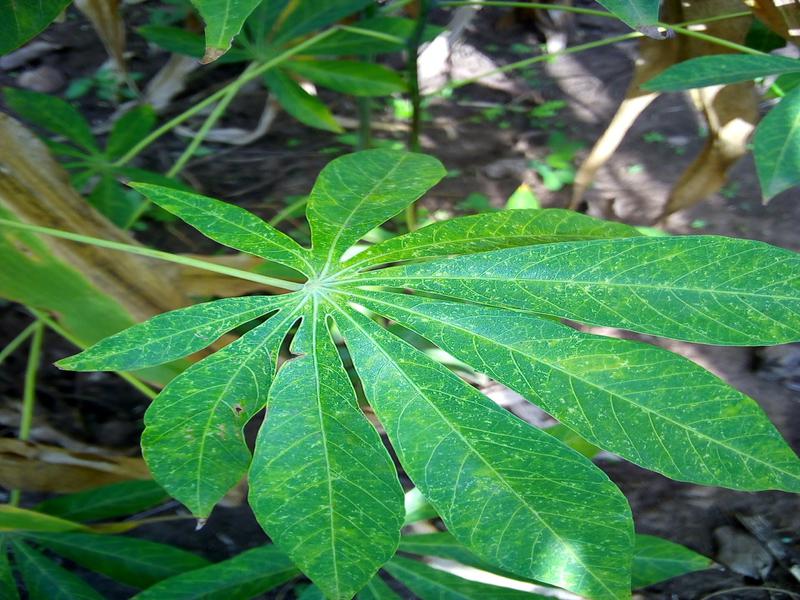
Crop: cassava
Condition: brown_streak_disease